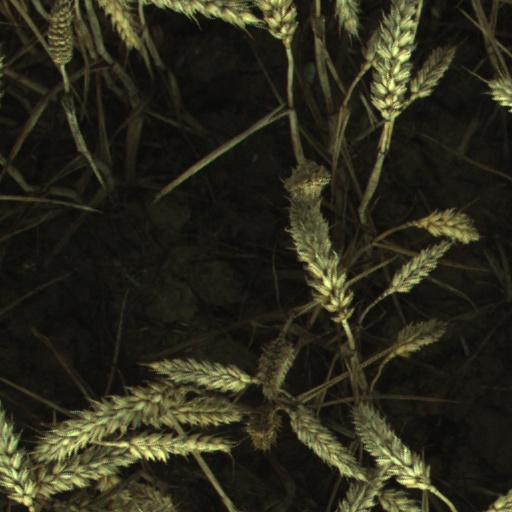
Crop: wheat